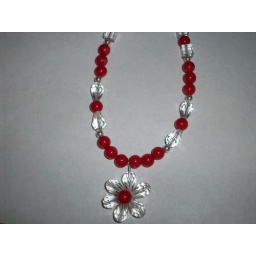
Coral beads and czech glass necklace with woven flower pendant and 925 SS findings 17 in + 2 in extender$25 + shipping